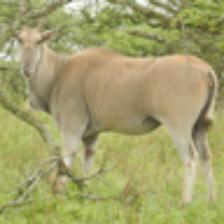
Label: NonHuman